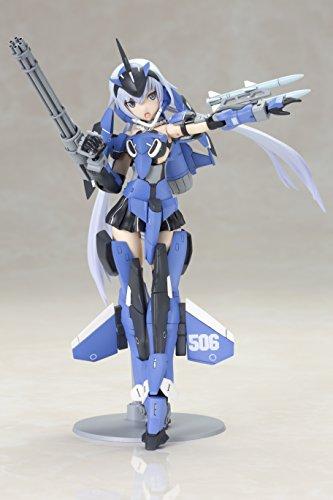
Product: Kotobukiya Frame Arms Girl: Stylet Plastic Model Kit
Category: Toys & Games | Hobbies
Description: Fun to build and display.
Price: $44.60
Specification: ProductDimensions:7x3.5x1inches|ItemWeight:1pounds|ShippingWeight:1pounds(Viewshippingratesandpolicies)|DomesticShipping:ItemcanbeshippedwithinU.S.|InternationalShipping:ThisitemcanbeshippedtoselectcountriesoutsideoftheU.S.LearnMore|ASIN:B00XRUESKI|Itemmodelnumber:MAR158558|Manufacturerrecommendedage:15-17years